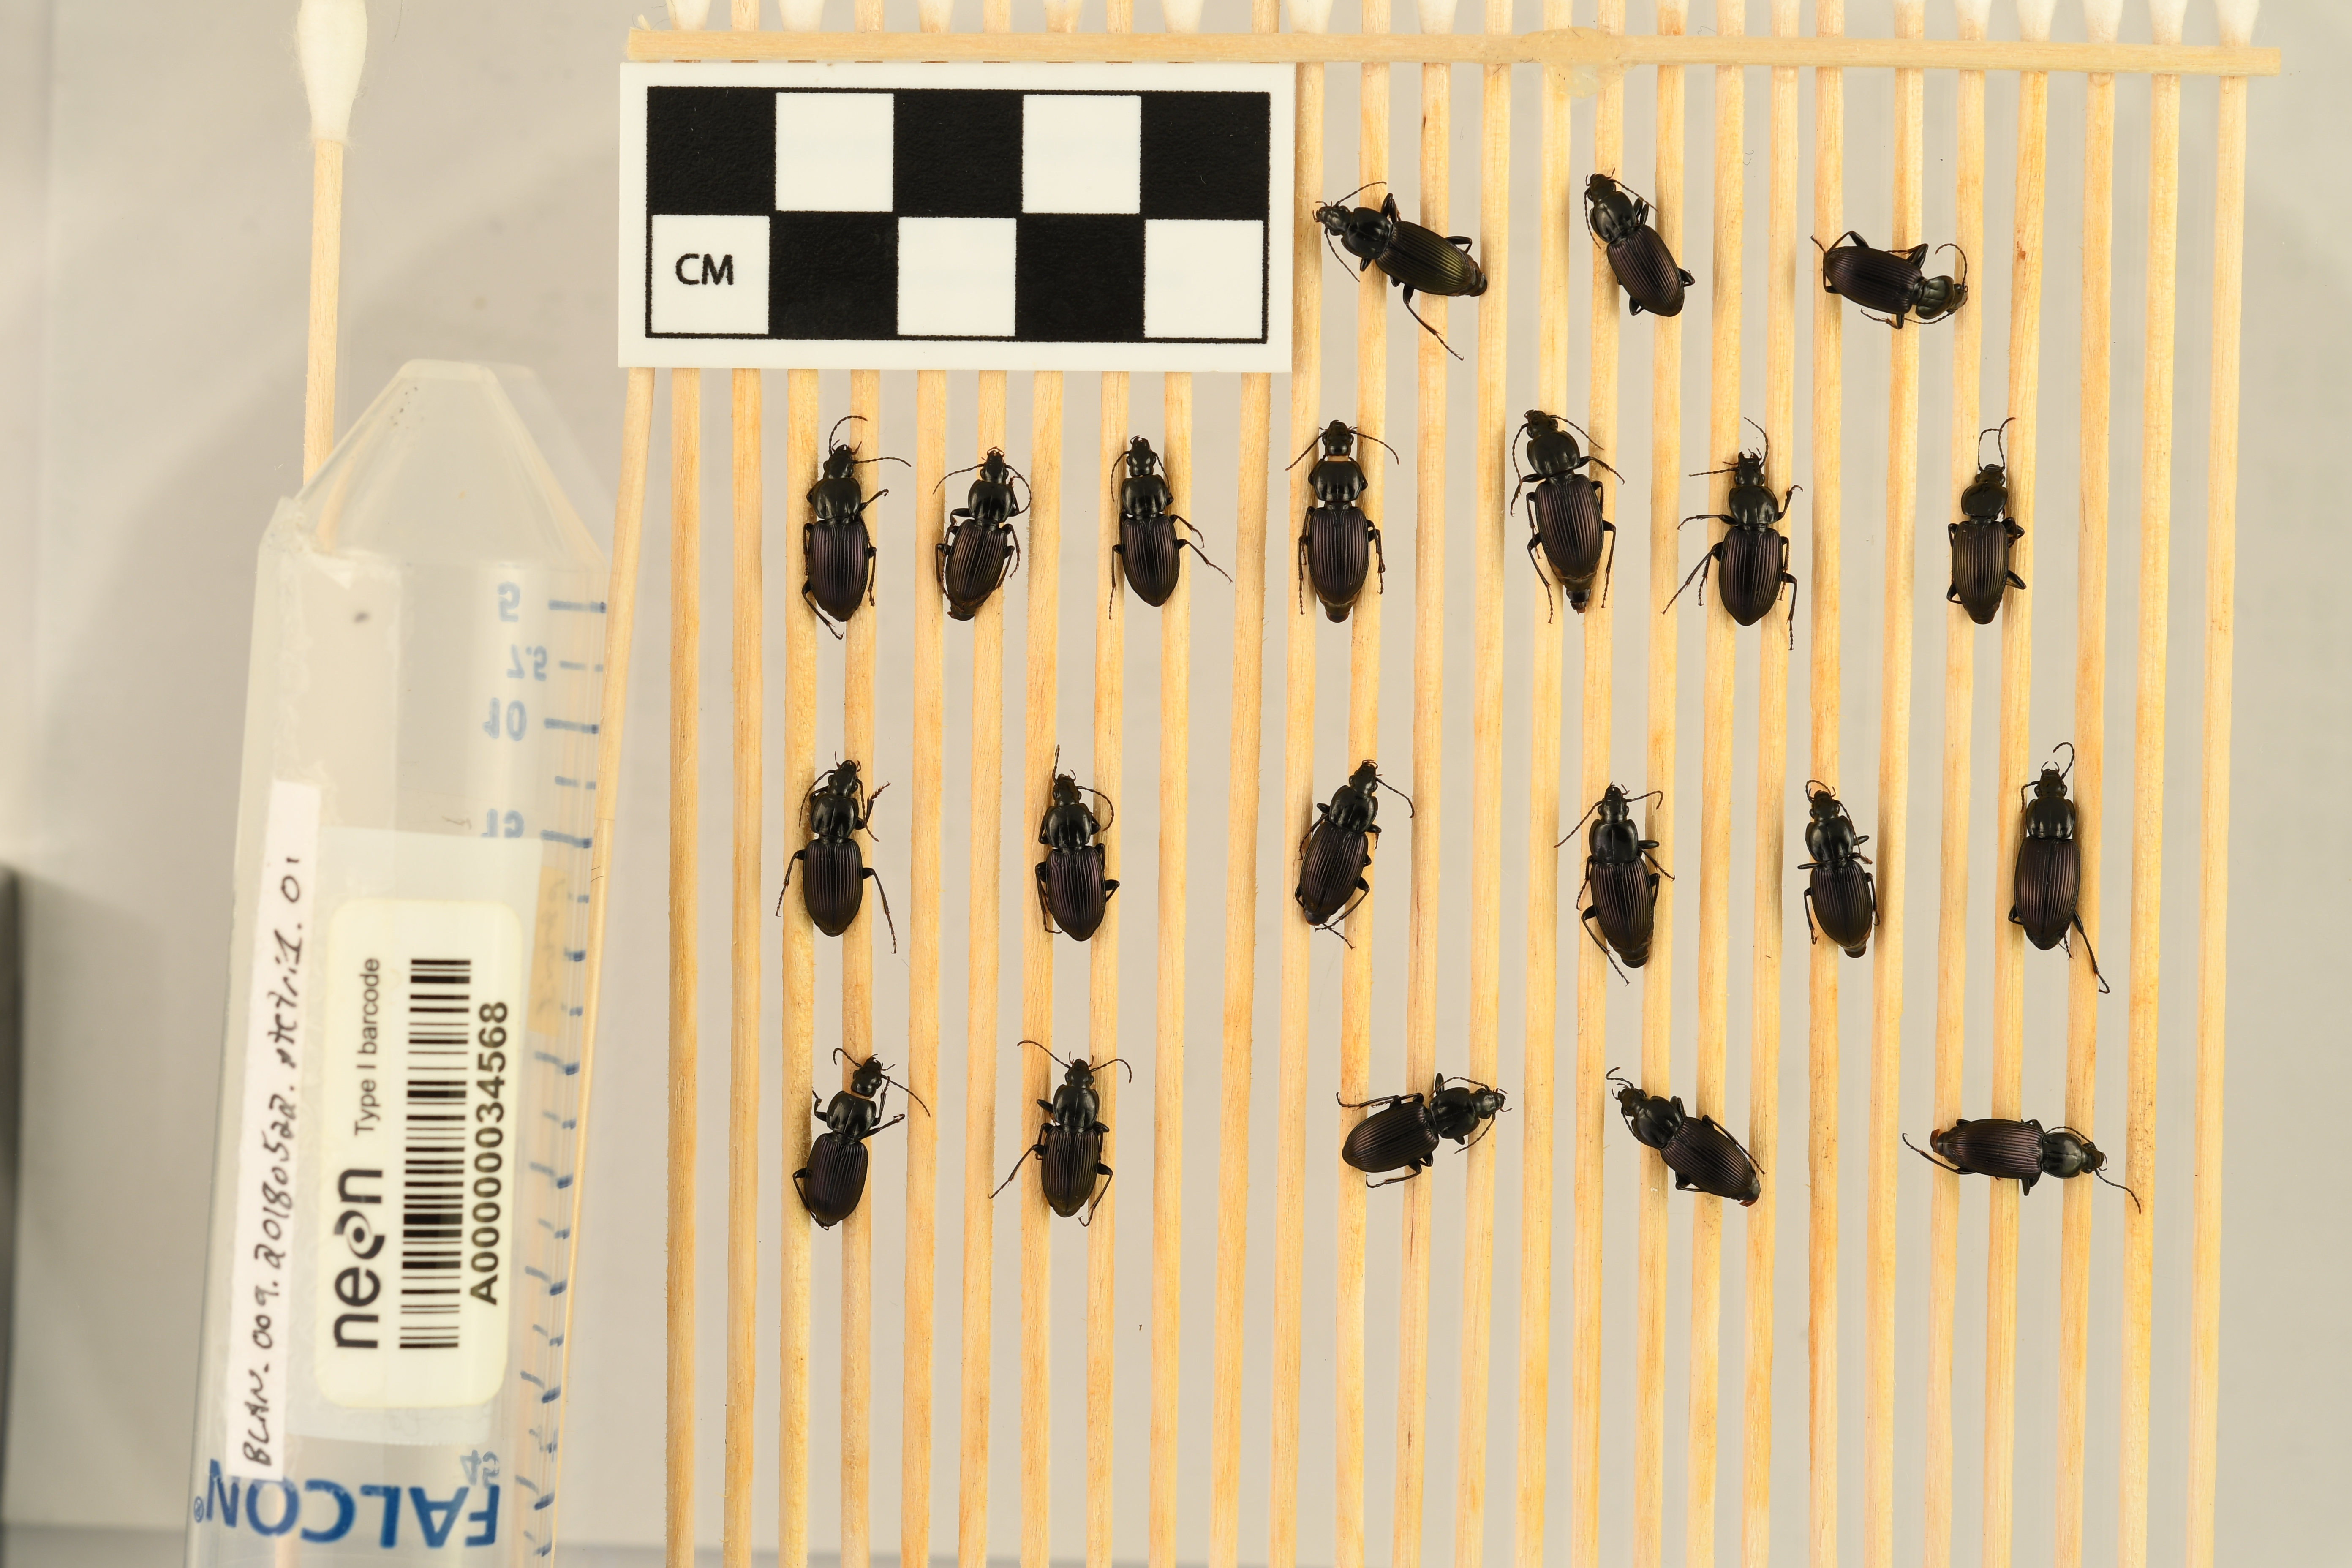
Pterostichus trinarius — Blandy Experimental Farm NEON, plot BLAN_009. Beetle 1, ElytraLength: 0.6668 cm (lying flat: Yes)

Pterostichus trinarius — Blandy Experimental Farm NEON, plot BLAN_009. Beetle 1, ElytraWidth: 0.3905 cm (lying flat: Yes)

Pterostichus trinarius — Blandy Experimental Farm NEON, plot BLAN_009. Beetle 2, ElytraLength: 0.6708 cm (lying flat: Yes)

Pterostichus trinarius — Blandy Experimental Farm NEON, plot BLAN_009. Beetle 2, ElytraWidth: 0.3682 cm (lying flat: Yes)

Pterostichus trinarius — Blandy Experimental Farm NEON, plot BLAN_009. Beetle 3, ElytraLength: 0.6959 cm (lying flat: Yes)

Pterostichus trinarius — Blandy Experimental Farm NEON, plot BLAN_009. Beetle 3, ElytraWidth: 0.3737 cm (lying flat: Yes)

Pterostichus trinarius — Blandy Experimental Farm NEON, plot BLAN_009. Beetle 4, ElytraLength: 0.6909 cm (lying flat: Yes)

Pterostichus trinarius — Blandy Experimental Farm NEON, plot BLAN_009. Beetle 4, ElytraWidth: 0.3819 cm (lying flat: Yes)

Pterostichus trinarius — Blandy Experimental Farm NEON, plot BLAN_009. Beetle 5, ElytraLength: 0.5895 cm (lying flat: Yes)

Pterostichus trinarius — Blandy Experimental Farm NEON, plot BLAN_009. Beetle 5, ElytraWidth: 0.345 cm (lying flat: Yes)

Pterostichus trinarius — Blandy Experimental Farm NEON, plot BLAN_009. Beetle 6, ElytraLength: 0.6416 cm (lying flat: Yes)

Pterostichus trinarius — Blandy Experimental Farm NEON, plot BLAN_009. Beetle 6, ElytraWidth: 0.3574 cm (lying flat: Yes)

Pterostichus trinarius — Blandy Experimental Farm NEON, plot BLAN_009. Beetle 7, ElytraLength: 0.7182 cm (lying flat: Yes)

Pterostichus trinarius — Blandy Experimental Farm NEON, plot BLAN_009. Beetle 7, ElytraWidth: 0.3727 cm (lying flat: Yes)

Pterostichus trinarius — Blandy Experimental Farm NEON, plot BLAN_009. Beetle 8, ElytraLength: 0.7366 cm (lying flat: Yes)

Pterostichus trinarius — Blandy Experimental Farm NEON, plot BLAN_009. Beetle 8, ElytraWidth: 0.3905 cm (lying flat: Yes)

Pterostichus trinarius — Blandy Experimental Farm NEON, plot BLAN_009. Beetle 9, ElytraLength: 0.7112 cm (lying flat: Yes)

Pterostichus trinarius — Blandy Experimental Farm NEON, plot BLAN_009. Beetle 9, ElytraWidth: 0.41 cm (lying flat: Yes)

Pterostichus trinarius — Blandy Experimental Farm NEON, plot BLAN_009. Beetle 10, ElytraLength: 0.6727 cm (lying flat: Yes)

Pterostichus trinarius — Blandy Experimental Farm NEON, plot BLAN_009. Beetle 10, ElytraWidth: 0.3364 cm (lying flat: Yes)

Pterostichus trinarius — Blandy Experimental Farm NEON, plot BLAN_009. Beetle 11, ElytraLength: 0.6728 cm (lying flat: Yes)

Pterostichus trinarius — Blandy Experimental Farm NEON, plot BLAN_009. Beetle 11, ElytraWidth: 0.3728 cm (lying flat: Yes)

Pterostichus trinarius — Blandy Experimental Farm NEON, plot BLAN_009. Beetle 12, ElytraLength: 0.6296 cm (lying flat: Yes)

Pterostichus trinarius — Blandy Experimental Farm NEON, plot BLAN_009. Beetle 12, ElytraWidth: 0.3647 cm (lying flat: Yes)

Pterostichus trinarius — Blandy Experimental Farm NEON, plot BLAN_009. Beetle 13, ElytraLength: 0.6612 cm (lying flat: Yes)

Pterostichus trinarius — Blandy Experimental Farm NEON, plot BLAN_009. Beetle 13, ElytraWidth: 0.3623 cm (lying flat: Yes)

Pterostichus trinarius — Blandy Experimental Farm NEON, plot BLAN_009. Beetle 14, ElytraLength: 0.649 cm (lying flat: Yes)

Pterostichus trinarius — Blandy Experimental Farm NEON, plot BLAN_009. Beetle 14, ElytraWidth: 0.405 cm (lying flat: Yes)

Pterostichus trinarius — Blandy Experimental Farm NEON, plot BLAN_009. Beetle 15, ElytraLength: 0.5937 cm (lying flat: Yes)

Pterostichus trinarius — Blandy Experimental Farm NEON, plot BLAN_009. Beetle 15, ElytraWidth: 0.3767 cm (lying flat: Yes)

Pterostichus trinarius — Blandy Experimental Farm NEON, plot BLAN_009. Beetle 16, ElytraLength: 0.7572 cm (lying flat: Yes)

Pterostichus trinarius — Blandy Experimental Farm NEON, plot BLAN_009. Beetle 16, ElytraWidth: 0.4116 cm (lying flat: Yes)

Pterostichus trinarius — Blandy Experimental Farm NEON, plot BLAN_009. Beetle 17, ElytraLength: 0.6134 cm (lying flat: Yes)

Pterostichus trinarius — Blandy Experimental Farm NEON, plot BLAN_009. Beetle 17, ElytraWidth: 0.391 cm (lying flat: Yes)

Pterostichus trinarius — Blandy Experimental Farm NEON, plot BLAN_009. Beetle 18, ElytraLength: 0.5927 cm (lying flat: Yes)

Pterostichus trinarius — Blandy Experimental Farm NEON, plot BLAN_009. Beetle 18, ElytraWidth: 0.3655 cm (lying flat: Yes)

Pterostichus trinarius — Blandy Experimental Farm NEON, plot BLAN_009. Beetle 19, ElytraLength: 0.6854 cm (lying flat: Yes)

Pterostichus trinarius — Blandy Experimental Farm NEON, plot BLAN_009. Beetle 19, ElytraWidth: 0.4086 cm (lying flat: Yes)

Pterostichus trinarius — Blandy Experimental Farm NEON, plot BLAN_009. Beetle 20, ElytraLength: 0.6708 cm (lying flat: Yes)

Pterostichus trinarius — Blandy Experimental Farm NEON, plot BLAN_009. Beetle 20, ElytraWidth: 0.4071 cm (lying flat: Yes)

Pterostichus trinarius — Blandy Experimental Farm NEON, plot BLAN_009. Beetle 21, ElytraLength: 0.6938 cm (lying flat: Yes)

Pterostichus trinarius — Blandy Experimental Farm NEON, plot BLAN_009. Beetle 21, ElytraWidth: 0.3647 cm (lying flat: Yes)

Pterostichus trinarius — Blandy Experimental Farm NEON, plot BLAN_009. Beetle 1, ElytraLength: 0.7381 cm (lying flat: Yes)

Pterostichus trinarius — Blandy Experimental Farm NEON, plot BLAN_009. Beetle 1, ElytraWidth: 0.3757 cm (lying flat: Yes)

Pterostichus trinarius — Blandy Experimental Farm NEON, plot BLAN_009. Beetle 2, ElytraLength: 0.7101 cm (lying flat: Yes)

Pterostichus trinarius — Blandy Experimental Farm NEON, plot BLAN_009. Beetle 2, ElytraWidth: 0.4049 cm (lying flat: Yes)

Pterostichus trinarius — Blandy Experimental Farm NEON, plot BLAN_009. Beetle 3, ElytraLength: 0.7241 cm (lying flat: Yes)

Pterostichus trinarius — Blandy Experimental Farm NEON, plot BLAN_009. Beetle 3, ElytraWidth: 0.3889 cm (lying flat: Yes)

Pterostichus trinarius — Blandy Experimental Farm NEON, plot BLAN_009. Beetle 4, ElytraLength: 0.7499 cm (lying flat: Yes)

Pterostichus trinarius — Blandy Experimental Farm NEON, plot BLAN_009. Beetle 4, ElytraWidth: 0.41 cm (lying flat: Yes)

Pterostichus trinarius — Blandy Experimental Farm NEON, plot BLAN_009. Beetle 5, ElytraLength: 0.702 cm (lying flat: Yes)

Pterostichus trinarius — Blandy Experimental Farm NEON, plot BLAN_009. Beetle 5, ElytraWidth: 0.3733 cm (lying flat: Yes)

Pterostichus trinarius — Blandy Experimental Farm NEON, plot BLAN_009. Beetle 6, ElytraLength: 0.6957 cm (lying flat: Yes)

Pterostichus trinarius — Blandy Experimental Farm NEON, plot BLAN_009. Beetle 6, ElytraWidth: 0.3721 cm (lying flat: Yes)

Pterostichus trinarius — Blandy Experimental Farm NEON, plot BLAN_009. Beetle 7, ElytraLength: 0.7999 cm (lying flat: Yes)

Pterostichus trinarius — Blandy Experimental Farm NEON, plot BLAN_009. Beetle 7, ElytraWidth: 0.4099 cm (lying flat: Yes)

Pterostichus trinarius — Blandy Experimental Farm NEON, plot BLAN_009. Beetle 8, ElytraLength: 0.8157 cm (lying flat: Yes)

Pterostichus trinarius — Blandy Experimental Farm NEON, plot BLAN_009. Beetle 8, ElytraWidth: 0.4219 cm (lying flat: Yes)

Pterostichus trinarius — Blandy Experimental Farm NEON, plot BLAN_009. Beetle 9, ElytraLength: 0.7821 cm (lying flat: Yes)

Pterostichus trinarius — Blandy Experimental Farm NEON, plot BLAN_009. Beetle 9, ElytraWidth: 0.421 cm (lying flat: Yes)

Pterostichus trinarius — Blandy Experimental Farm NEON, plot BLAN_009. Beetle 10, ElytraLength: 0.7399 cm (lying flat: Yes)

Pterostichus trinarius — Blandy Experimental Farm NEON, plot BLAN_009. Beetle 10, ElytraWidth: 0.3599 cm (lying flat: Yes)

Pterostichus trinarius — Blandy Experimental Farm NEON, plot BLAN_009. Beetle 11, ElytraLength: 0.7399 cm (lying flat: Yes)

Pterostichus trinarius — Blandy Experimental Farm NEON, plot BLAN_009. Beetle 11, ElytraWidth: 0.4199 cm (lying flat: Yes)